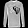
Label: Pullover